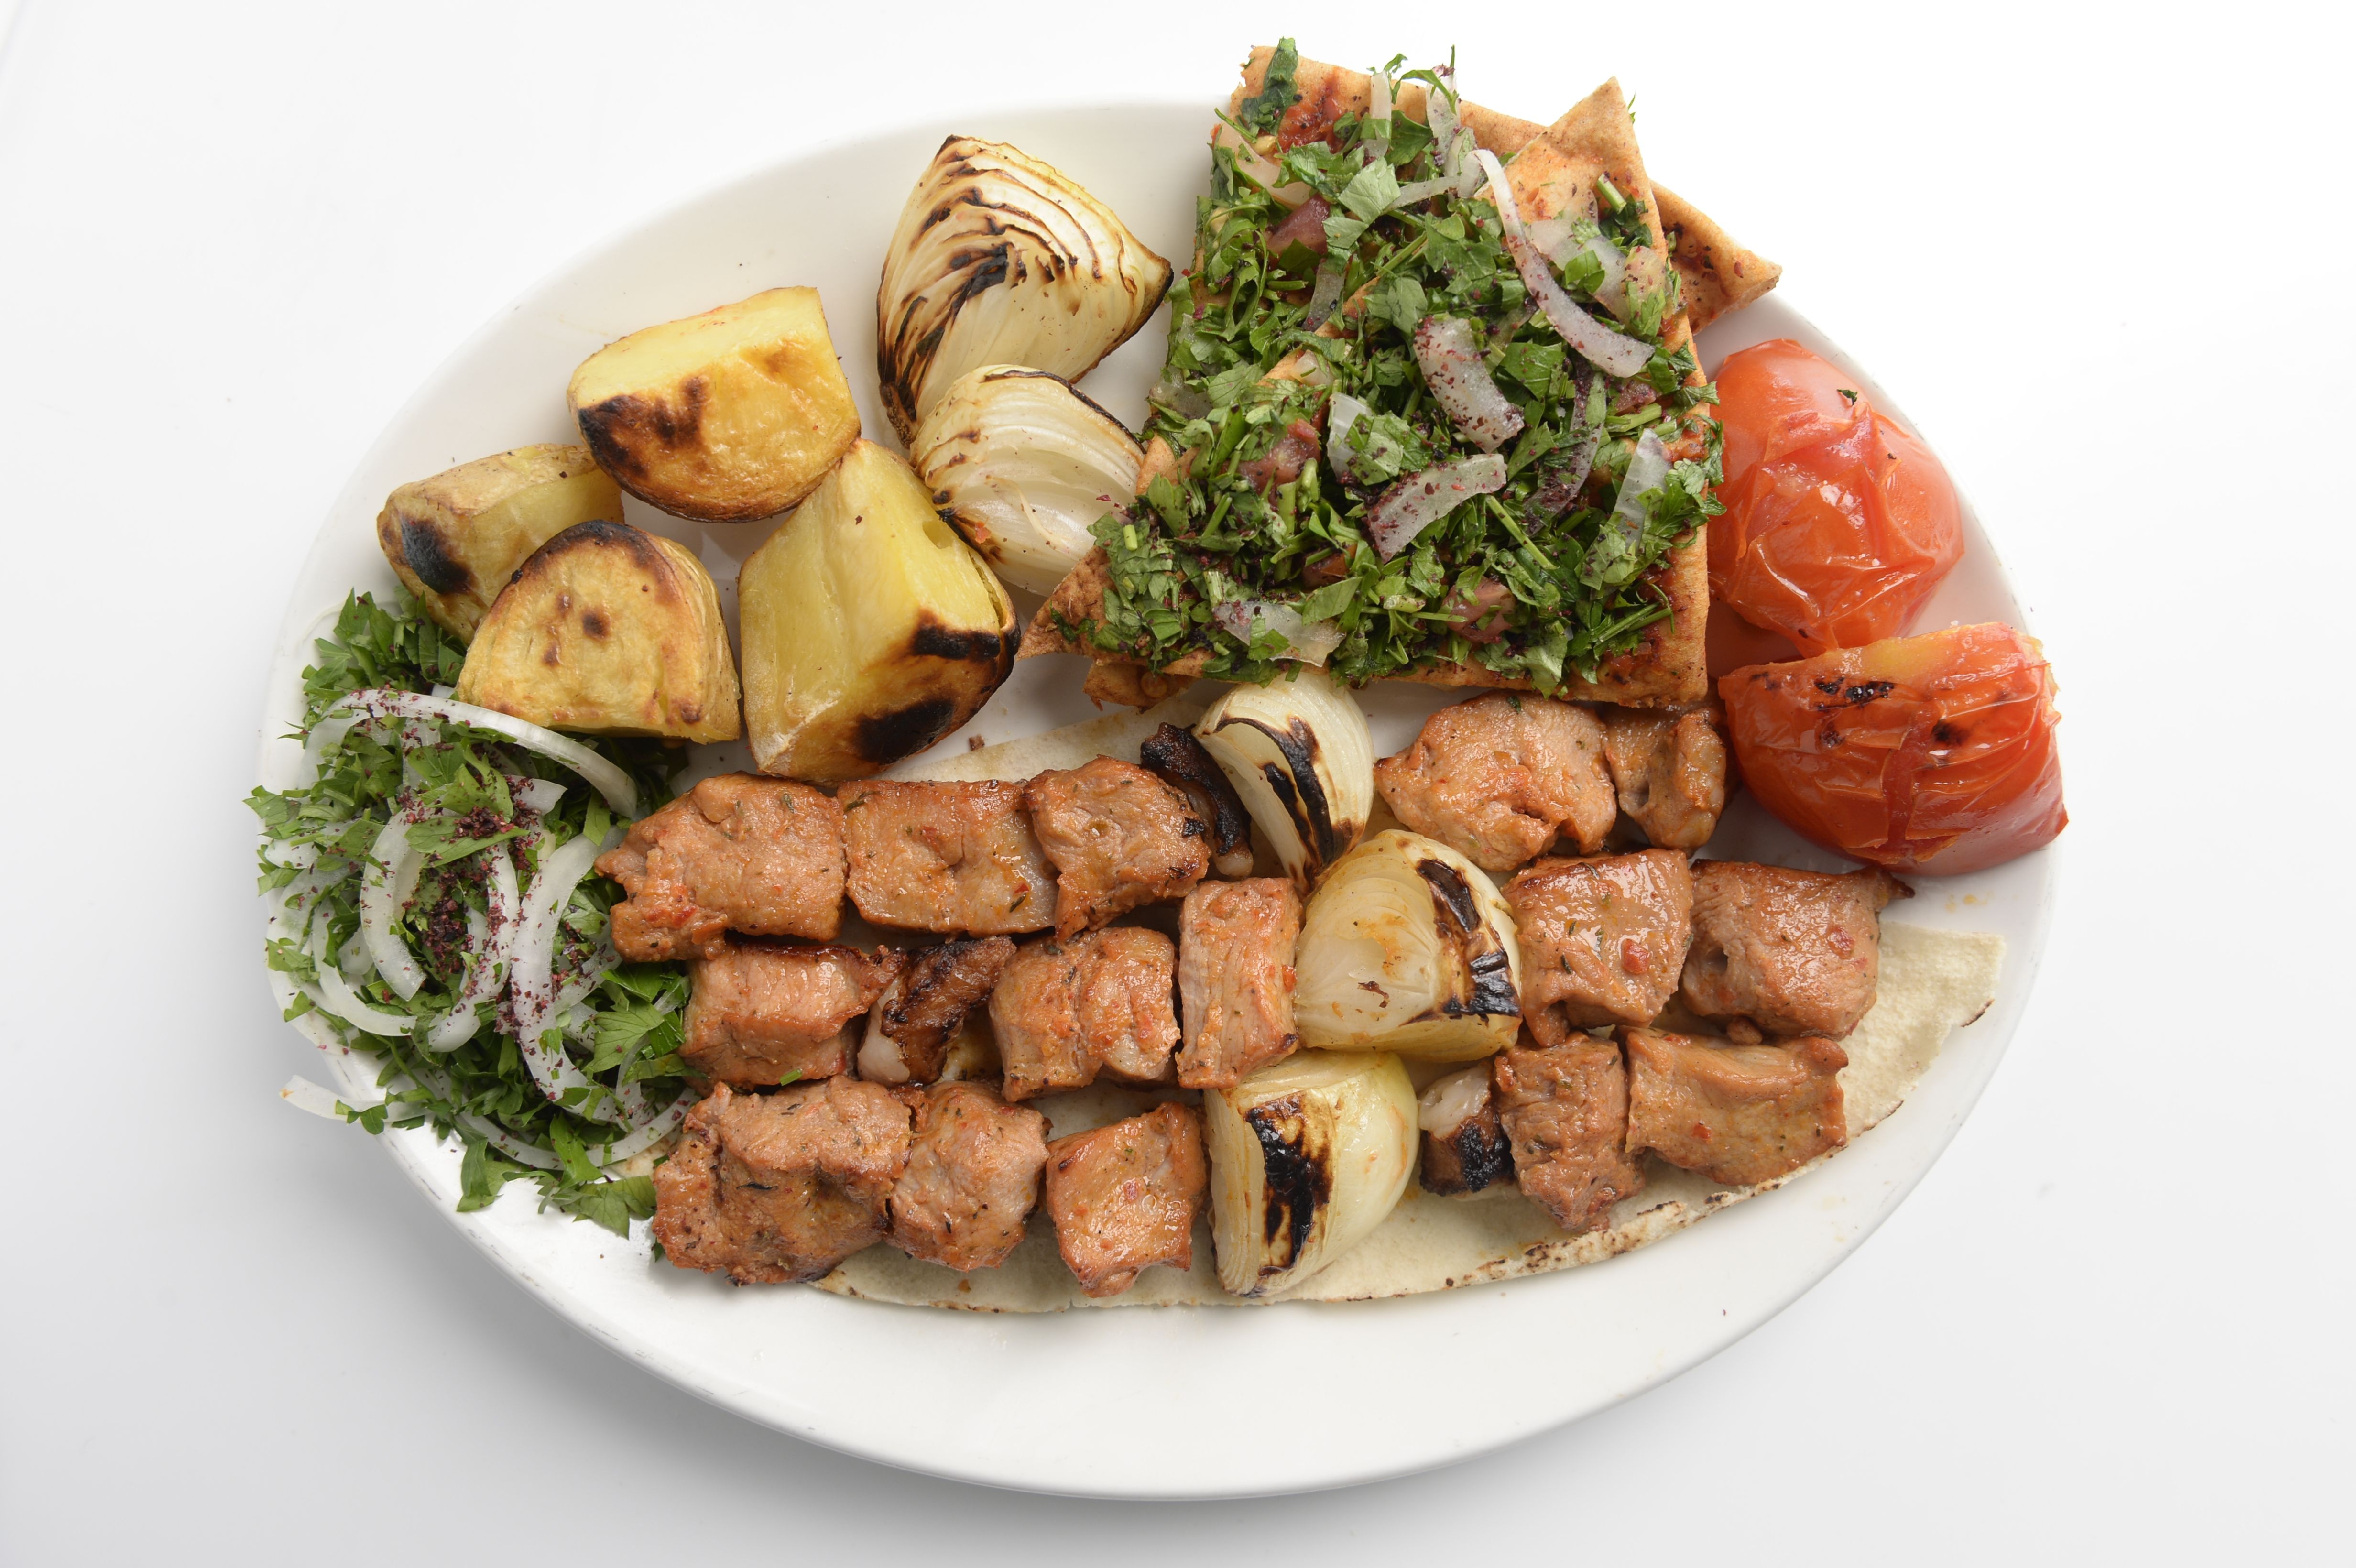
dish, meal, food, salad, mediterranean, produce, vegetable, plate, meat, barbecue, cuisine, bread, chicken, onion, tomato, asian food, cooked, tasty, platter, vegetarian food, kebab, grilled, lebanon, combo, hors d oeuvre, grilled food, lebanese